Apollo 14

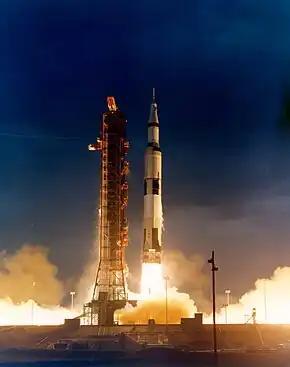
Launch of Apollo 14

Apollo 14 launched from Launch Complex 39-A at KSC at 4:03:02 pm (21:03:02 UTC), January 31, 1971. This followed a launch delay due to weather of 40 minutes and 2 seconds; the first such delay in the Apollo program. The original planned time, 3:23 pm, was at the very start of the launch window of just under four hours; had Apollo 14 not launched during it, it could not have departed until March. Apollo 12 had launched during poor weather and twice been struck by lightning, as a result of which the rules had been tightened. Among those present to watch the launch were U.S. Vice President Spiro T. Agnew and the Prince of Spain, the future King Juan Carlos I. The mission would take a faster trajectory to the Moon than planned, and thus make up the time in flight. Because it had, just over two days after launch, the mission timers would be put ahead by 40 minutes and 3 seconds so that later events would take place at the times scheduled in the flight plan.